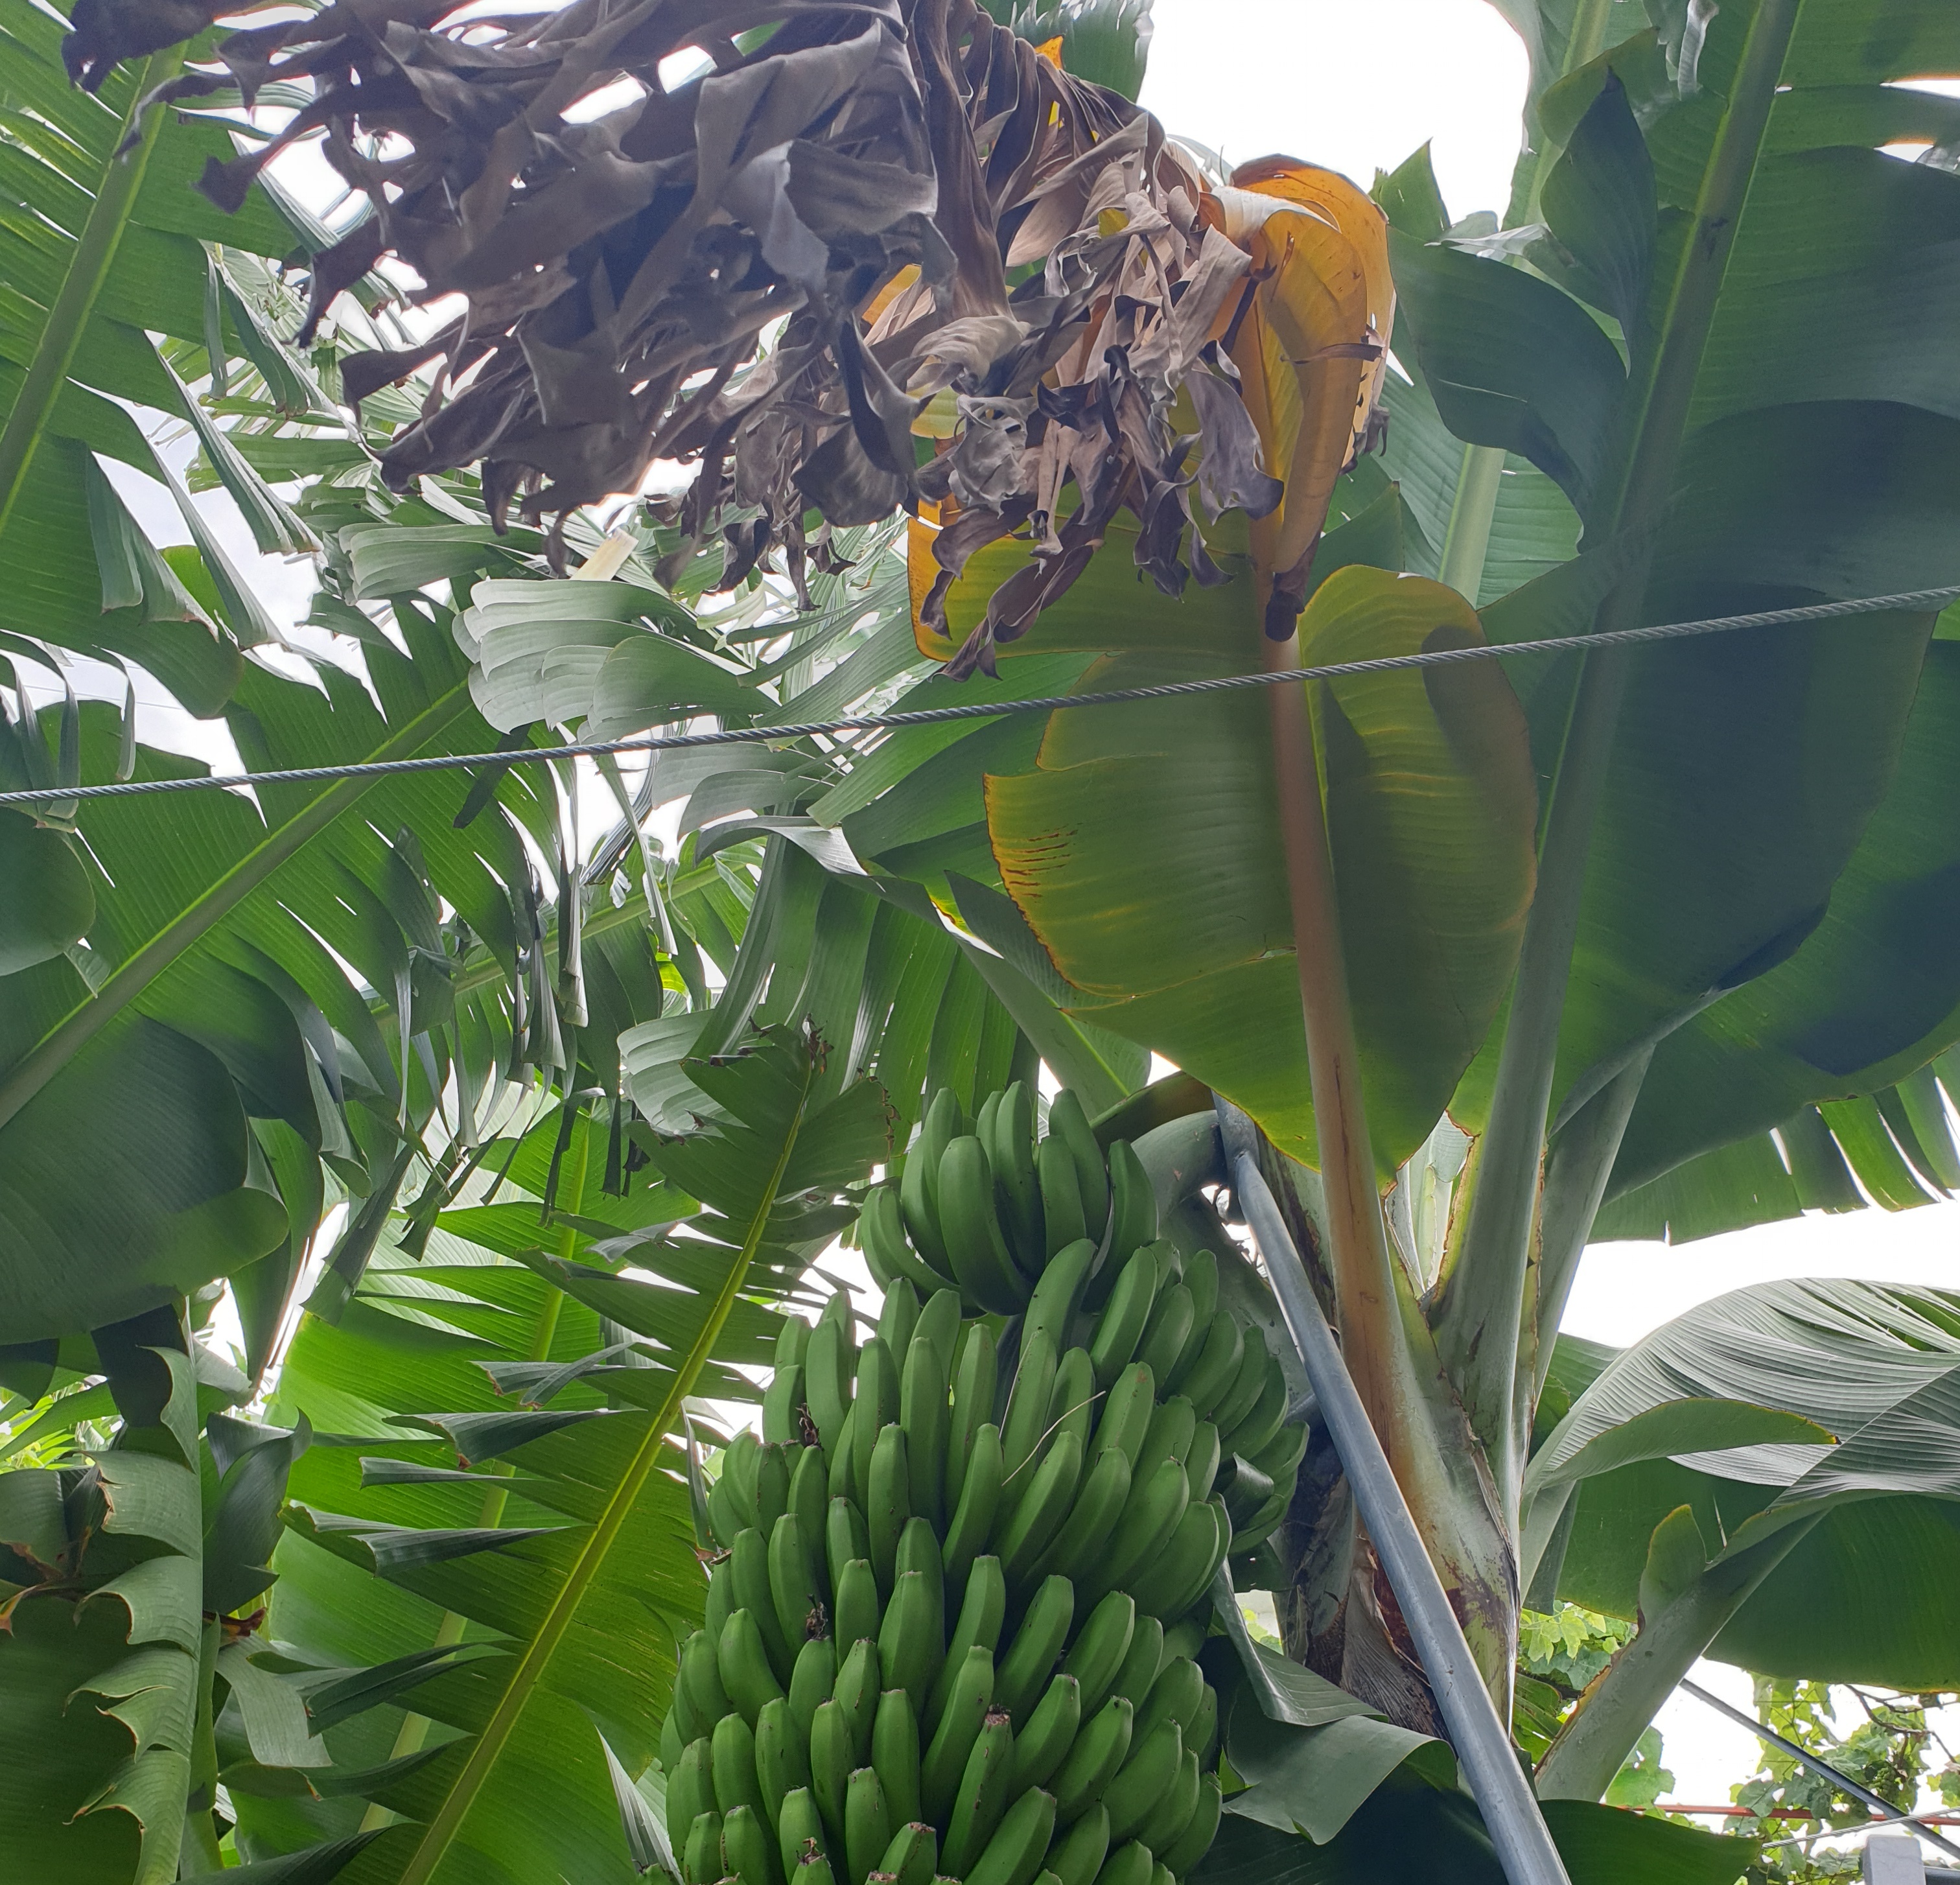
Label: Keep